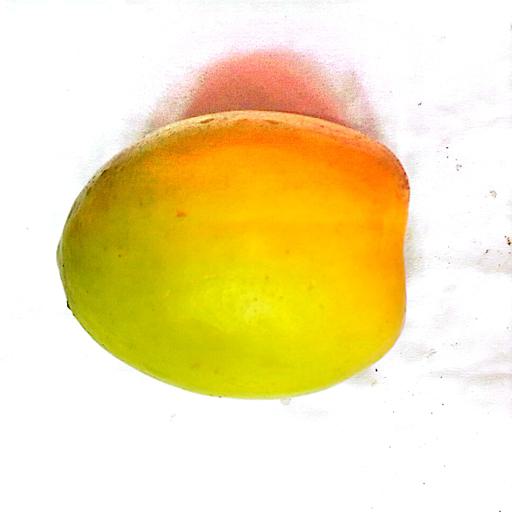
Label: healthy